Daihatsu Fellow Max

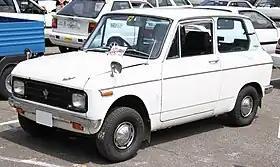
1969–1970 Daihatsu Fellow Custom sedan (front)

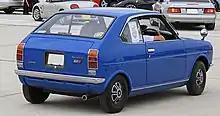
1972 Fellow Max Hardtop TL, rear view

The Daihatsu Fellow Max is a small Japanese automobile in the Kei car class. Originally introduced as the Daihatsu Fellow, the name was partially retained for its successor, the Max Cuore (1977), and then revived in 2000 for the Daihatsu Max.